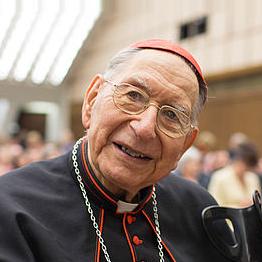
Age: 90